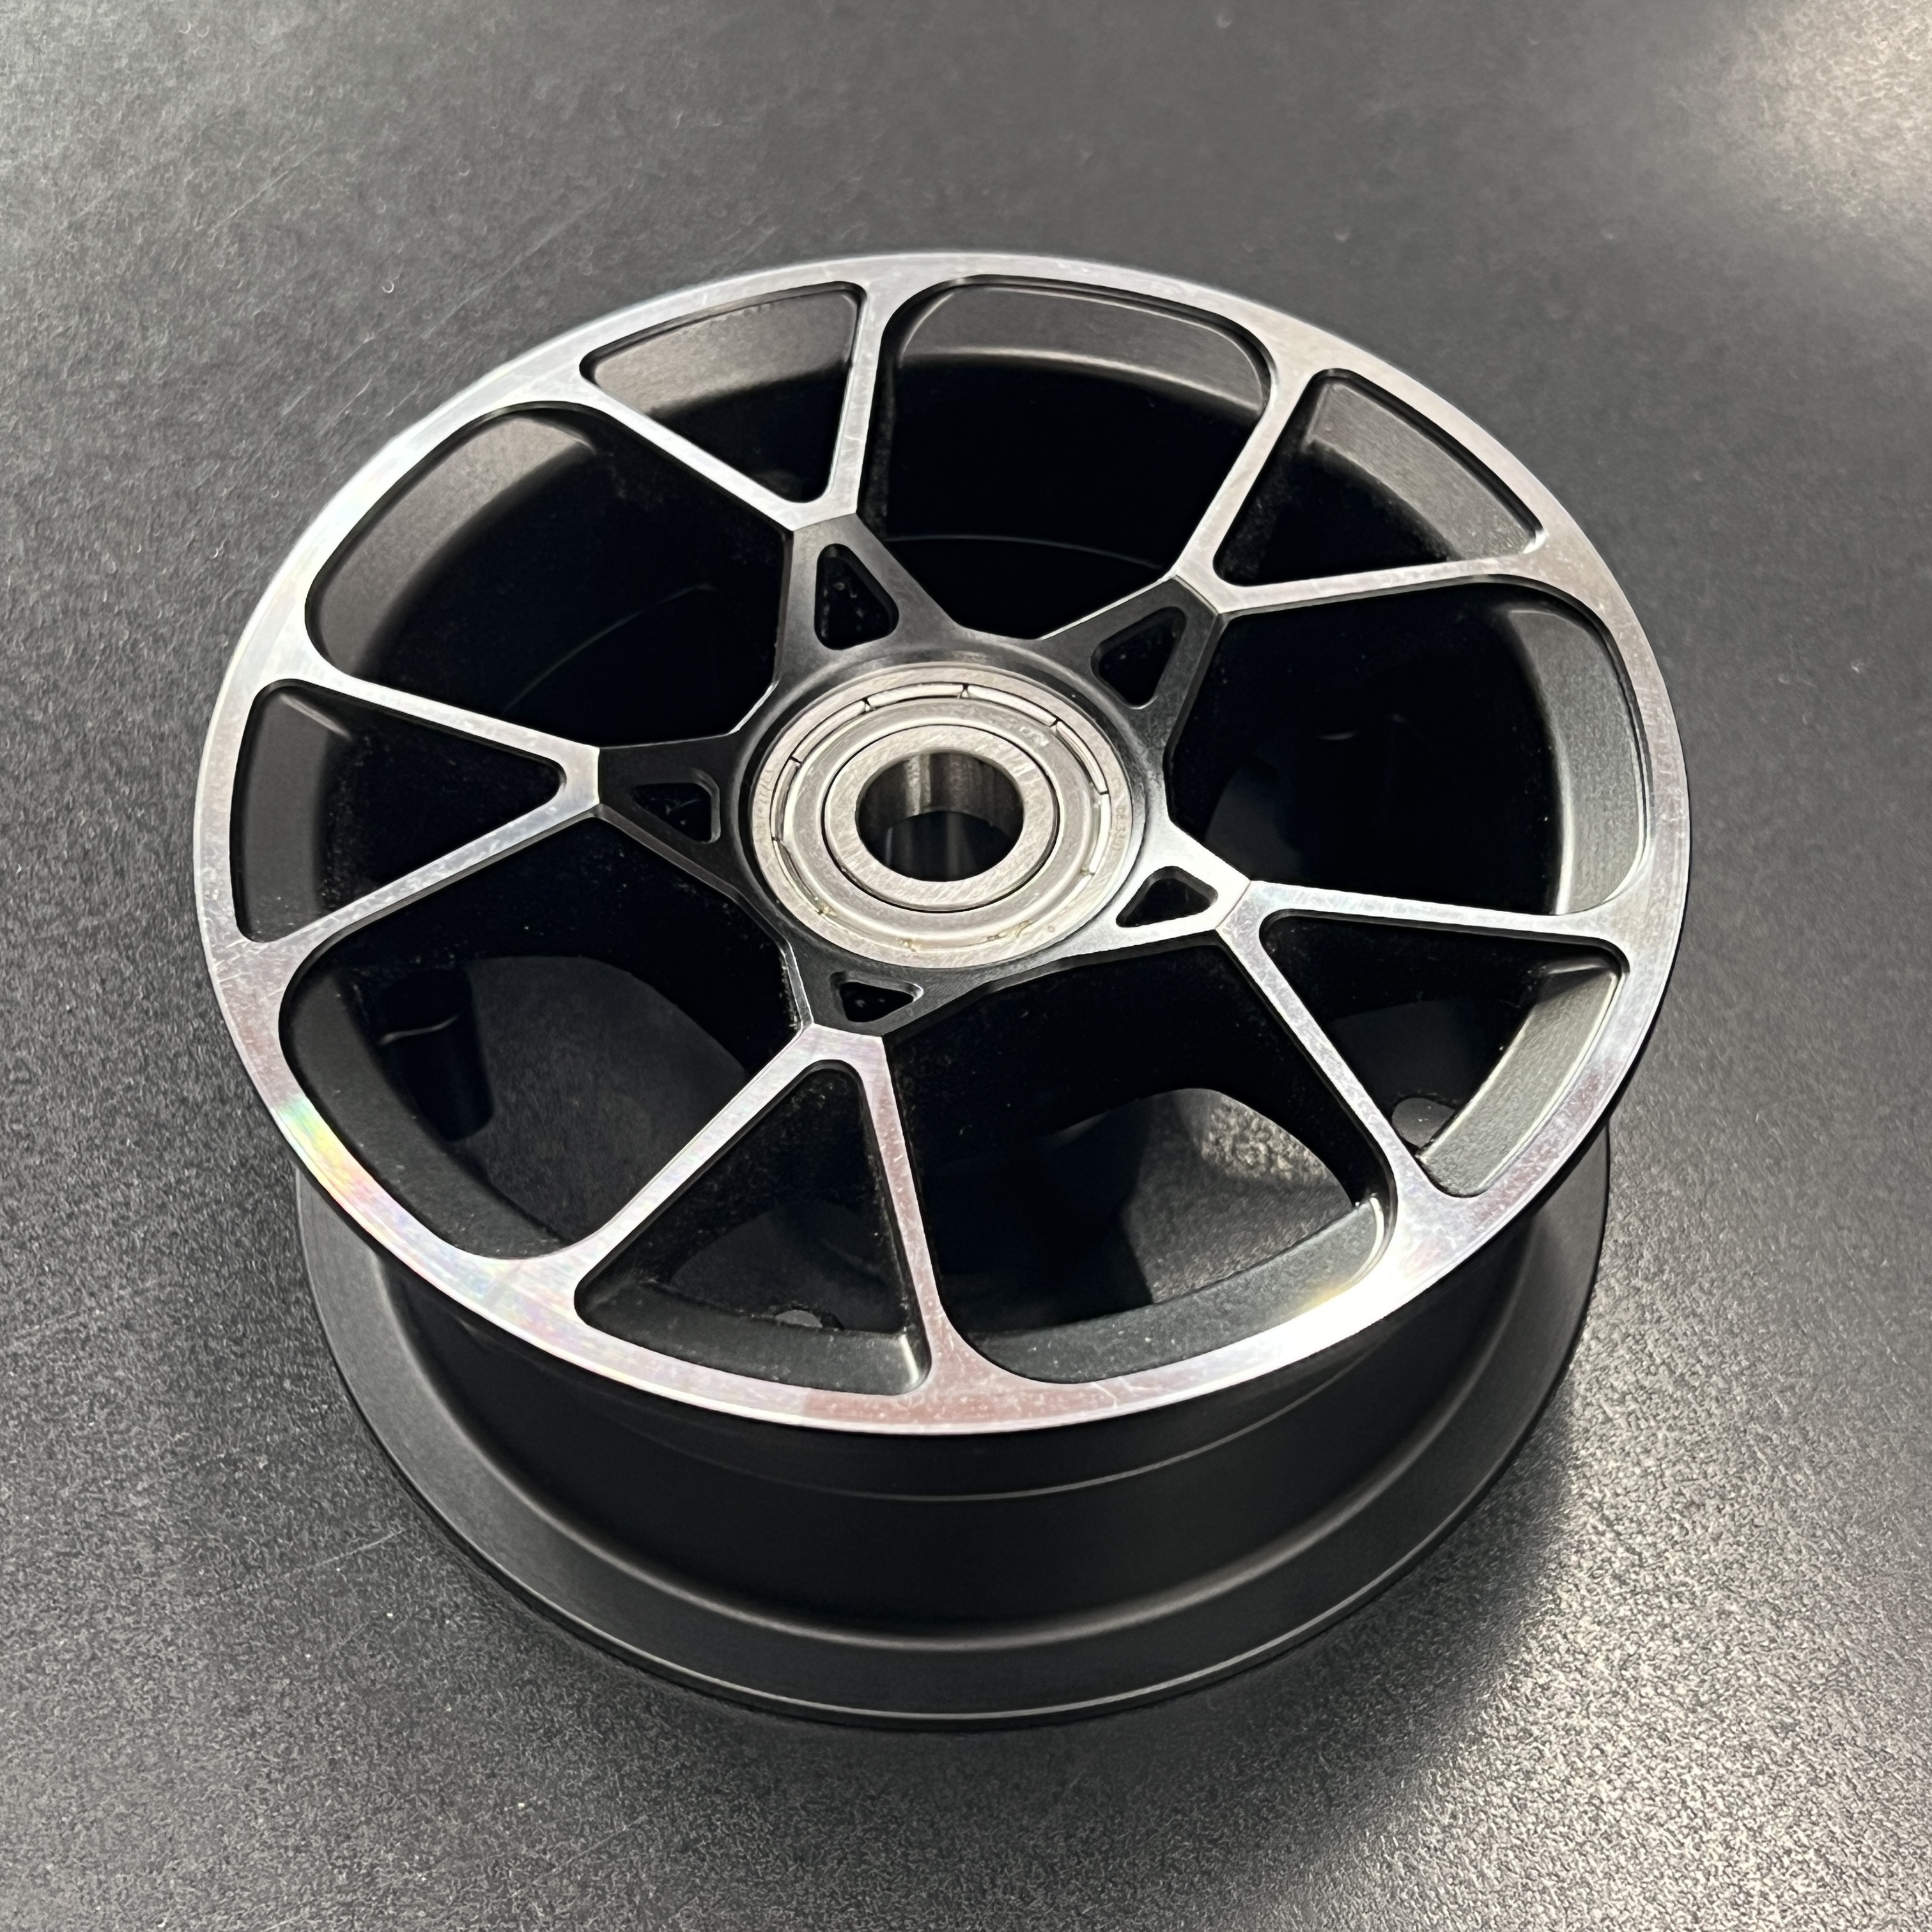
XCELL KHYRON Precision Aluminum Wheels - Standard width
MADE TO XCELL™ The XCELL™ 106mm series of wheels, including the Khyron, are made to fit any tire the MBS wheel fits, including tires from Evolve, Trampa, Kenda, Metroboard, and XBoard. From 6” to 8”, your tire selection is not restricted. Precision CNC Milled from 7075-T6 aluminum, these two-piece wheels are extremely strong and lightweight (around 220-230 grams for most models) . The stock MBS wheels made of glass-filled Nylon are around 156 grams. Custom simulation studies for stress, as well as real-world testing, modification, refinement, and improvement, have resulted in the ultimate wheels for premium eskate sleds. In plastic, two-part wheels, the bearings are in different halves of the wheel, resulting in misaligned bearings, which causes wheel wobble and increased rolling resistance. Plastic, two-part wheels simply do not have the high accuracy to compete in high speed road courses. XCELL™ wheels, as a core feature, contain both critical wheel bearings in a single piece of super strong aluminum, compressing an aluminum spacer. This setup increases accuracy of the bearings with respect to not only the shaft, but to each other – resulting in longer, better rolls and truer spin. You can feel the difference. FINISH: XCELL™ wheels are CNC milled from billet 7075-T6 Aluminum (far stronger than 6001), lathed, and then smoothed and anodized for an outstanding appearance. Choose an anodized color like blue, red, or black. BEARINGS: To maximize performance, we use SKF bearings in the 6001 size . SCREWS: Custom-made grade 5 titanium screws are included in two lengths. Shorter screws for the free-spinning front wheels, and longer set for the driven wheels (ie, long enough to secure the gear or pulley onto the wheel). Using titanium screws maximizes strength and minimizes weight at the edge of the rim, where any additional weight matters most. A ll screws enter from the back side, and anchor into the front half of the wheel. Changing all of the tires out just went from being a nightmare to a 10 minute operation. XCELL™ PULLEYS: A stock Lacroix pulley is fully compatible with Land-Surf™ XCELL™ wheels. But we also have produced the most accurate, high-quality 72T pulley available for the Nazare and Lonestar. The main feature of this precision pulley is that it “keys” into the back of the XCELL™ wheel line, creating a more integrated interface between wheel and pulley. In black, the pulley is also hard-anodized , which is a much tougher finish than the standard anodizing that comes on the stock pulley. The result is much less wear and tear from the belt, and a pulley than maintains it’s gear teeth longer without becoming “sharp toothed”. XCELL™ ANODIZED M12 NUTS: These center-lock inspired wheel nuts are awesome M12 nuts that come in 6 anodized colors. All with a lower profile than the stock nylock nuts for a sleek accent to any wheel. Available for Hypertrucks. Works with any wheel. PERFORMANCE: Enjoy riding with your XCELL™ wheels and feel their sharper handling and true spin. It's a smile you'll get every time you ride. EACH ORDER INCLUDES: 4 Complete XCELL™ wheels in 7075-T6 aerospace aluminum 20 Grade 5 titanium screws 8 NSK Steel Bearings ( 6001 2ZZ ) Extra Options and Add ons: XCELL™ 72T Pulleys M12 wheel nuts in anodized colors XCELL™ wheels will fit anywhere MBS wheels do, and can fit Evolve and KalyNYC boards, among others. Patent-pending design.
Brand: XCELL Performance
Category: Sporting Goods > Outdoor Recreation > Riding Scooters > E-Scooters Parts